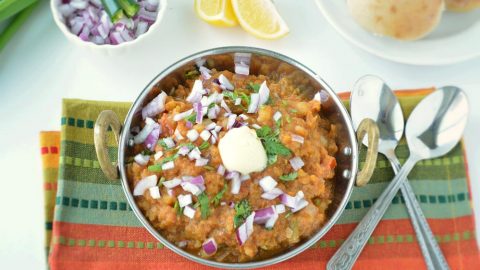
Dish: pav_bhaji